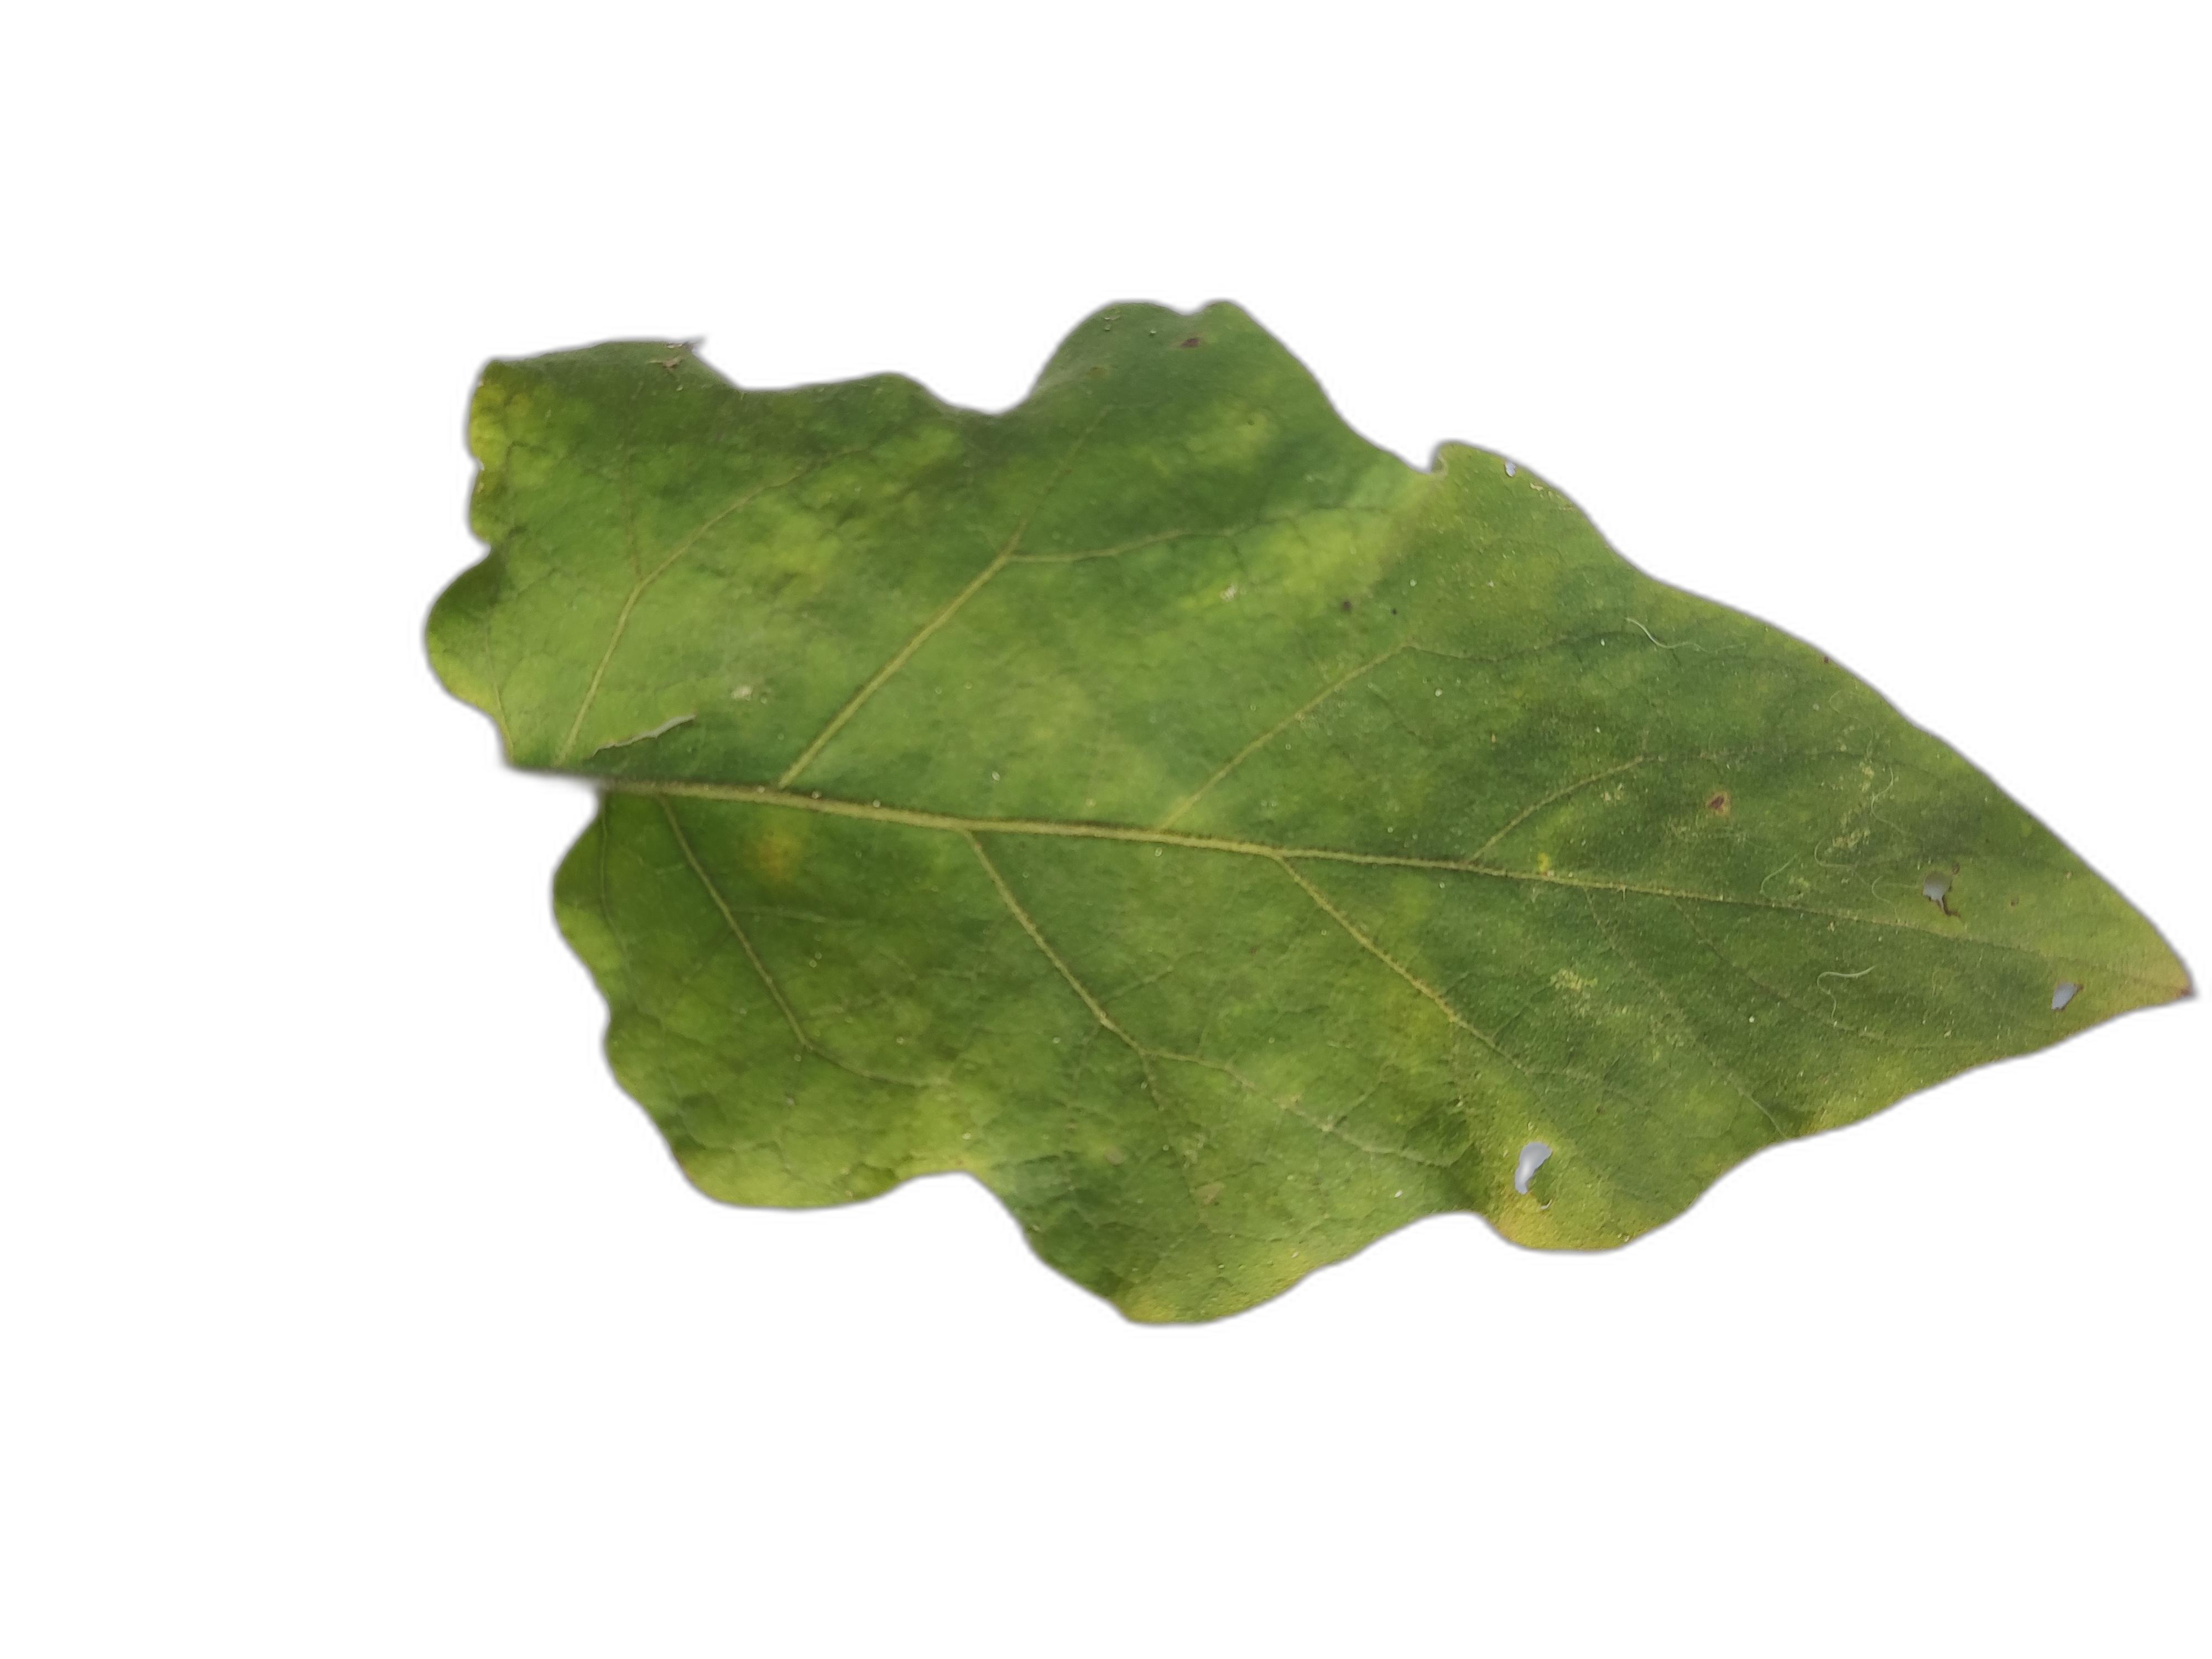
Label: Healthy Leaf